Celebrity Big Brother 3 (American season)

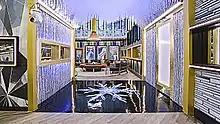
The Swiss Alpines-themed entranceway is highlighted with a crystal chandelier. The living room featuring a curved couch and firepit can be seen in the background.

The seasons Ski lodge-themed house design was revealed through the series social media accounts and entertainment news websites on January 28, 2022. The entranceway to the house was designed around the Swiss Alpines and features a crystal chandelier that has three-hundred thousand illuminated beads. A living room houses a mid-century firepit in the center of a curved couch and posters advertising Switzerland landmarks. Three bedrooms were designed around Ski patrol, a Cuckoo clock, and Chocolate. The Ski patrol bedroom has a Saint Bernard sign above a barrel of brandy, walls of stacked river stones, and an accent wall full of skis; the Cuckoo clock room has a wall clock with a nine-foot face, an "imposing wooden cuckoo", and other various time-keeping devices; the chocolate-themed bedroom features Swiss chocolate bar headboards, bubblegum rugs, and walls with LED-lit artificial chocolate. The kitchen houses an overhead mural of the Northern lights and an attached dining room features a Saarinen-inspired table. A spiral staircase that has been featured in the house since the sixth season of the civilian version in 2005, and throughout the first two seasons of the celebrity version, has been replaced with a three-landing staircase. On the second floor, the upstairs lounge was designed around a gondola while the Head of Household bedroom parallels an Ice palace. A sauna and gym have also been added to the house.